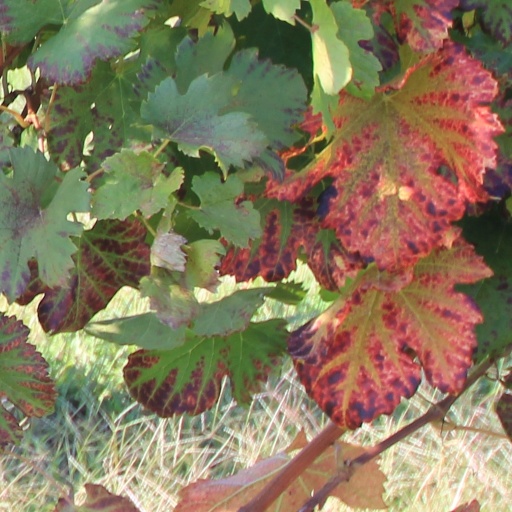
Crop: grape